Boeing 767

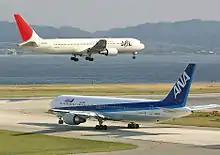
A white and red-tailed Japan Airlines aircraft above the runway, with landing gears down, and an All Nippon Airways in blue and white livery taxiing

The 767 was the first Boeing wide-body to be designed with a two-crew digital glass cockpit. Cathode-ray tube (CRT) color displays and new electronics replaced the role of the flight engineer by enabling the pilot and co-pilot to monitor aircraft systems directly. Despite the promise of reduced crew costs, United Airlines initially demanded a conventional three-person cockpit, citing concerns about the risks associated with introducing a new aircraft. The carrier maintained this position until July 1981, when a US presidential task force determined that a crew of two was safe for operating wide-body jets. A three-crew cockpit remained as an option and was fitted to the first production models. Ansett Australia ordered 767s with three-crew cockpits due to union demands; it was the only airline to operate 767s so configured. The 767's two-crew cockpit was also applied to the 757, allowing pilots to operate both aircraft after a short conversion course, and adding incentive for airlines to purchase both types.